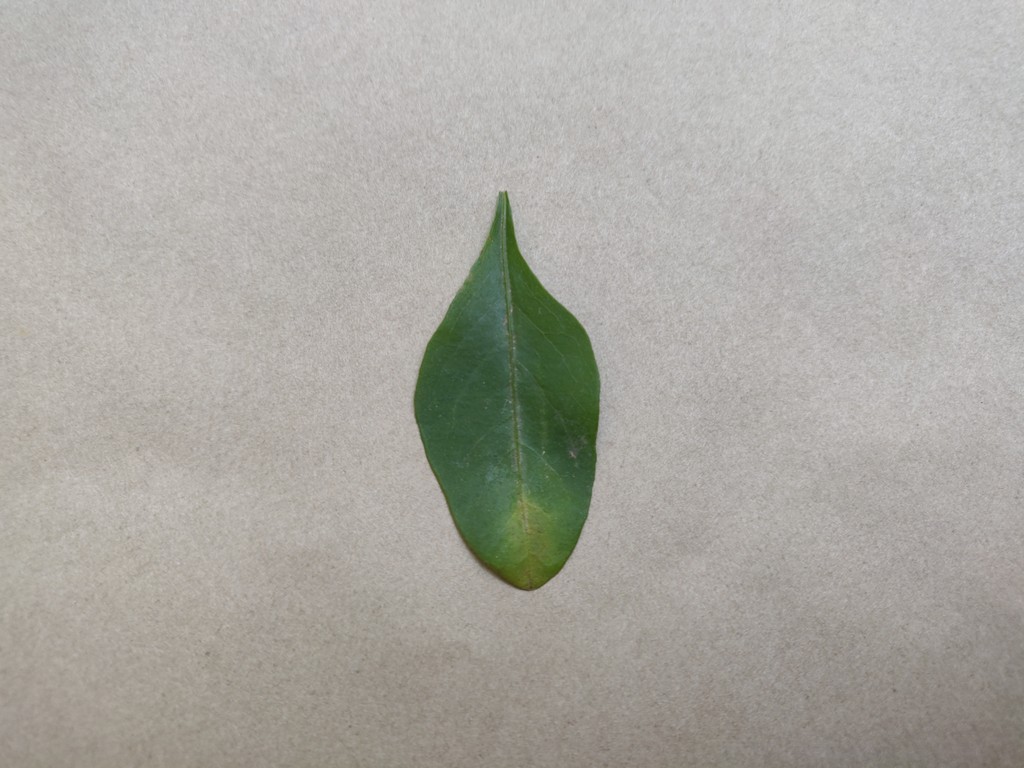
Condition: Unhealthy
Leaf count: single
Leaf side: front